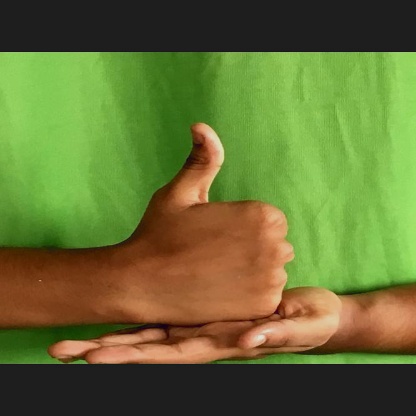
Mudra: Shivalinga